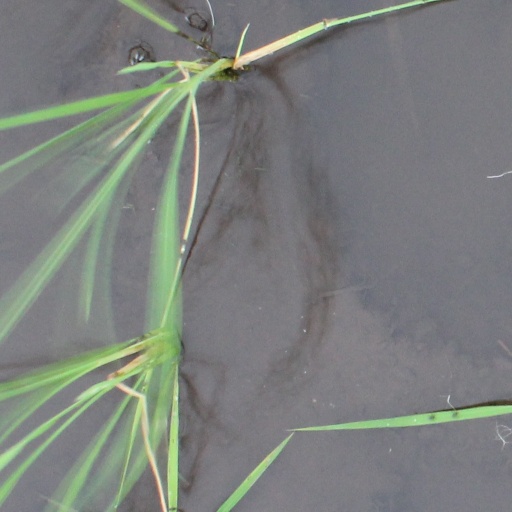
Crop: rice